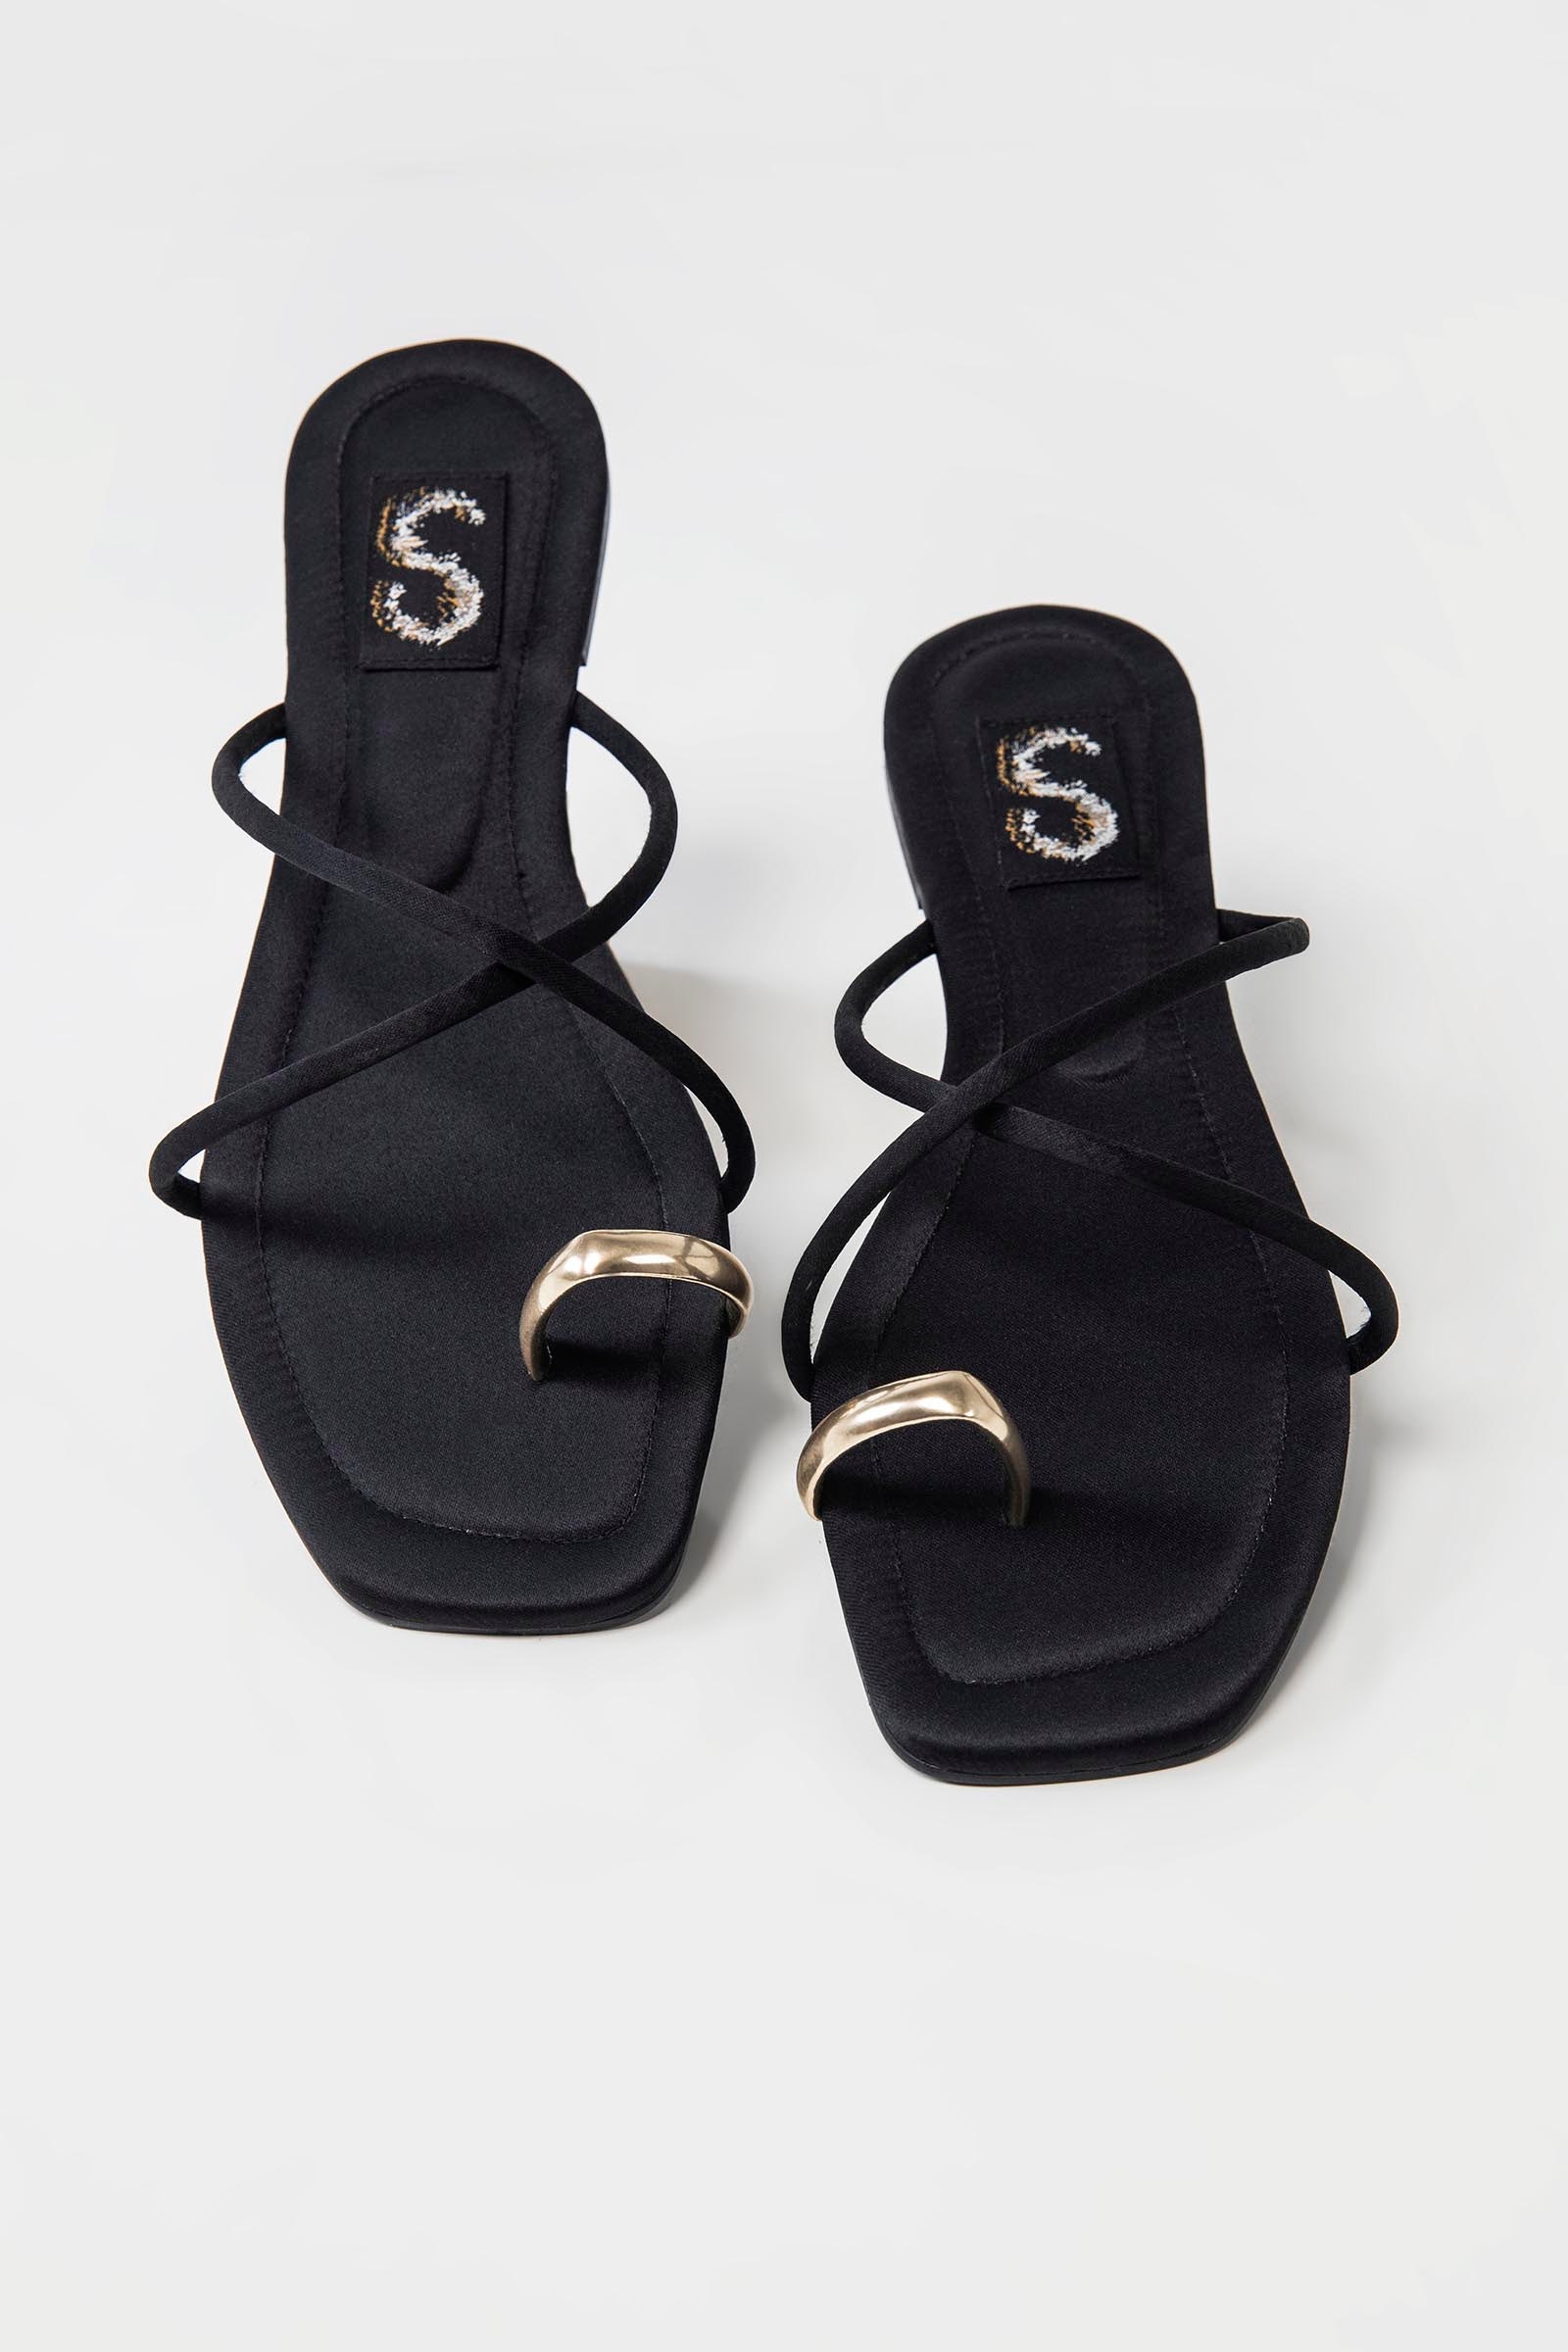
black gold cross strap sandal